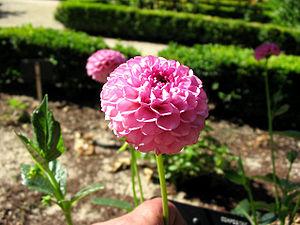
Le genre Dahlia regroupe des plantes tubéreuses de la famille des Astéracées.